Telnyashka

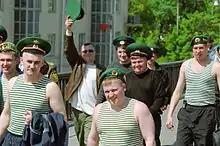
Former servicemen wear green telnyashkas during Border Guard's Day celebration in Russia.

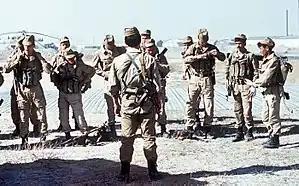
Soviet special forces wear telnyashkas with Afghanka battle dress during the War in Afghanistan.

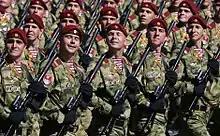
"Rosgvardiya" troops in red telnyashkas.

The Russian Ministry of Emergency Situations wears an orange and white striped telnyashka, introduced by Sergei Shoigu when he was its Minister. The Ministry is mostly in charge of civil defence and firefighters and uses army-style ranks.